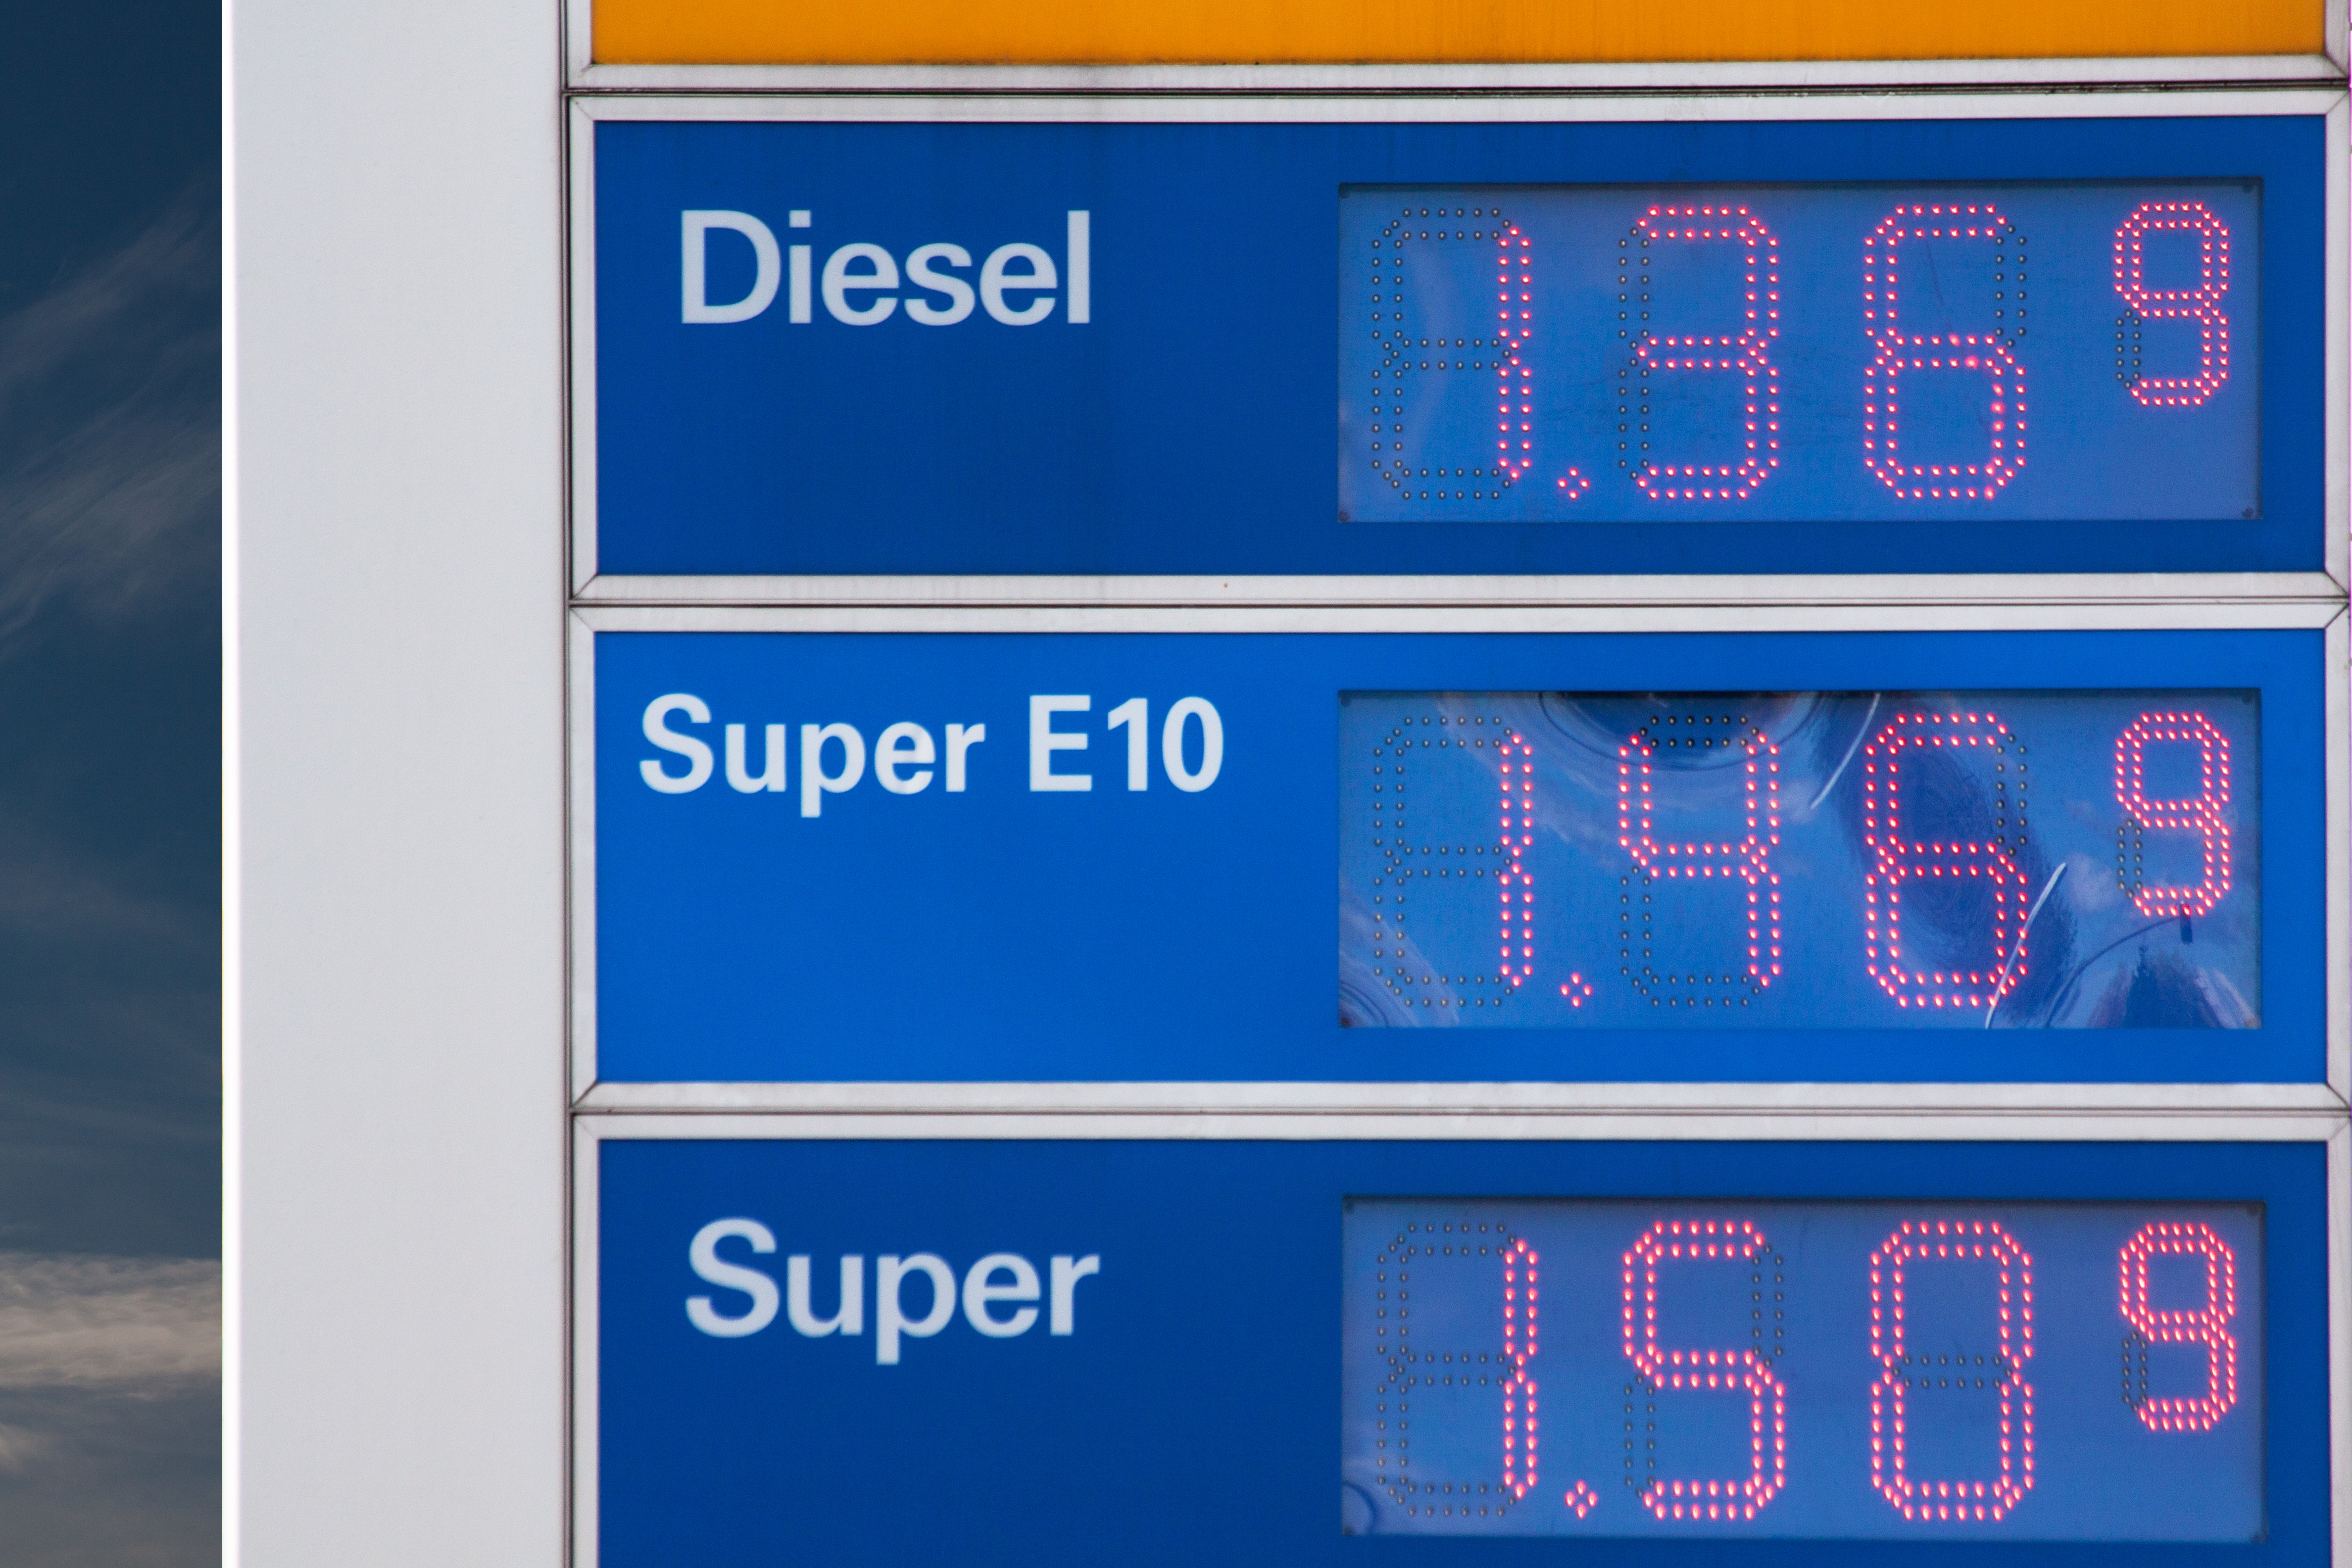
number, ad, sign, signage, product, font, diesel, gas, super, petrol, fuel, scoreboard, petrol stations, refuel, gasoline prices, oil price, automotive exterior, display device, vehicle registration plate, price increase, bioethanol, high priced